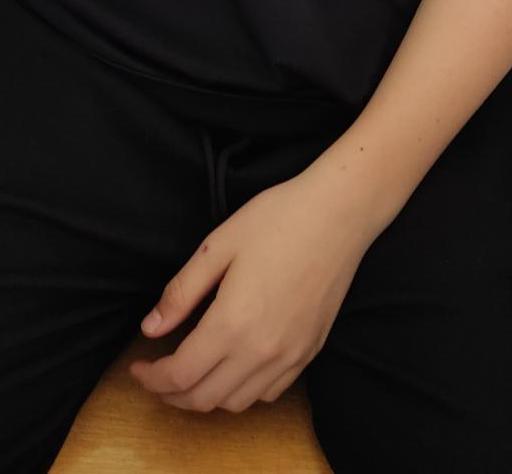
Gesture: no_gesture